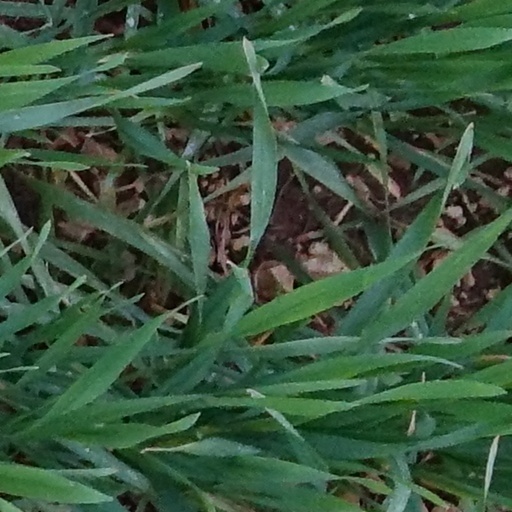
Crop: wheat